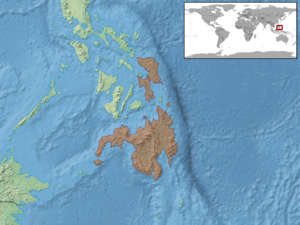
Cyclocorus nuchalis est une espèce de serpents de la famille des Colubridae.